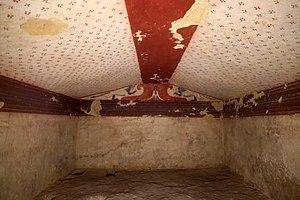
La Tombe de la Fleur de Lotus est l'une des tombes peintes étrusques, datée du VIᵉ siècle av. J.-C., de la nécropole de Monterozzi, proche de la ville de Tarquinia.